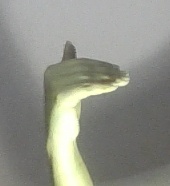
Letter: khaa